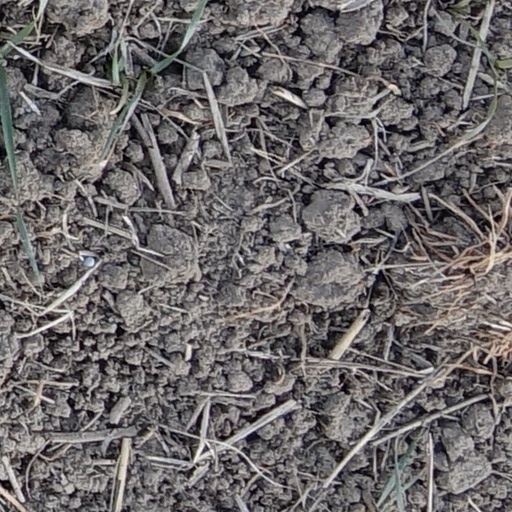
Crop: wheat